Insurgency in Khyber Pakhtunkhwa

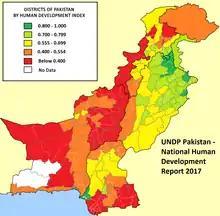
The HDI index of Pakistan, showing the major disparity in economic development in the country.

In May 2023, the 2023 Kurram Parachinar secretarian conflict broke on between local Sunni fighters, of Turi, and Bangash Shia Fighters in the Kurram District. After escalation in the conflict, the Government of Pakistan responding to the request of the Government of Khyber-Pakhtunkhwa for intervention by the armed forces, deployed Frontier Corps troops to the area to restore order. After deployment, all fighting in the area came to an end on July 13, 2023. The normalcy in region returned within days after the successful dialogue conducted by the Jirga with mediation from the officials of the paramilitary force and civil administration. The Pashtun Maliks (chieftains) of Turi and Bangash tribes, with aid of government led to the successful dialogue between two communities that bridged the gulf between two sects.